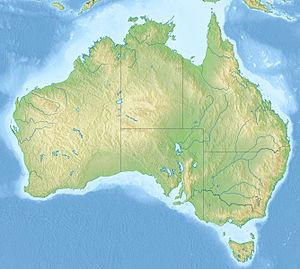
Le barrage de Burdekin est un barrage situé dans le Queensland en Australie. Ne produisant pas d'électricité, sa fonction est surtout dédiée à l'irrigation.
St Marys est un petit village au nord-est de la Tasmanie en Australie à 221 km au nord-est de Hobart à 10 km de la mer sur la Tasman Highway.
Balranald est une ville de 1 216 habitants se situant dans la zone d'administration locale du Comté de Balranald, dans la région de la Riverina en Nouvelle-Galles du Sud, à 854 km de Sydney sur la Sturt Highway.
La mine de Kestrel est une mine souterraine de charbon située au Queensland en Australie.
Gympie est une ville située dans la partie sud-est de l'État du Queensland, en Australie, à environ 170 kilomètres au nord de la capitale de l'état, Brisbane. Elle est située sur le fleuve côtier Mary River. Gympie est le centre administratif de la région de Gympie, dont la population s'élevait à 42 820 habitants en 2006.
Pinnaroo est une localité de l'État d'Australie-Méridionale, en Australie située sur la Mallee Highway à environ 243 kilomètres à l'est d'Adélaïde.